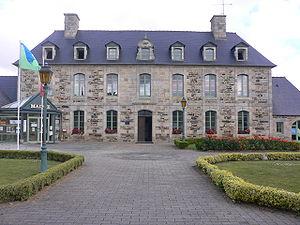
Mairie de Langoat
Langoat [lɑ̃gwat], en breton Langoad, est une petite commune française située dans le département des Côtes-d'Armor, en région Bretagne.